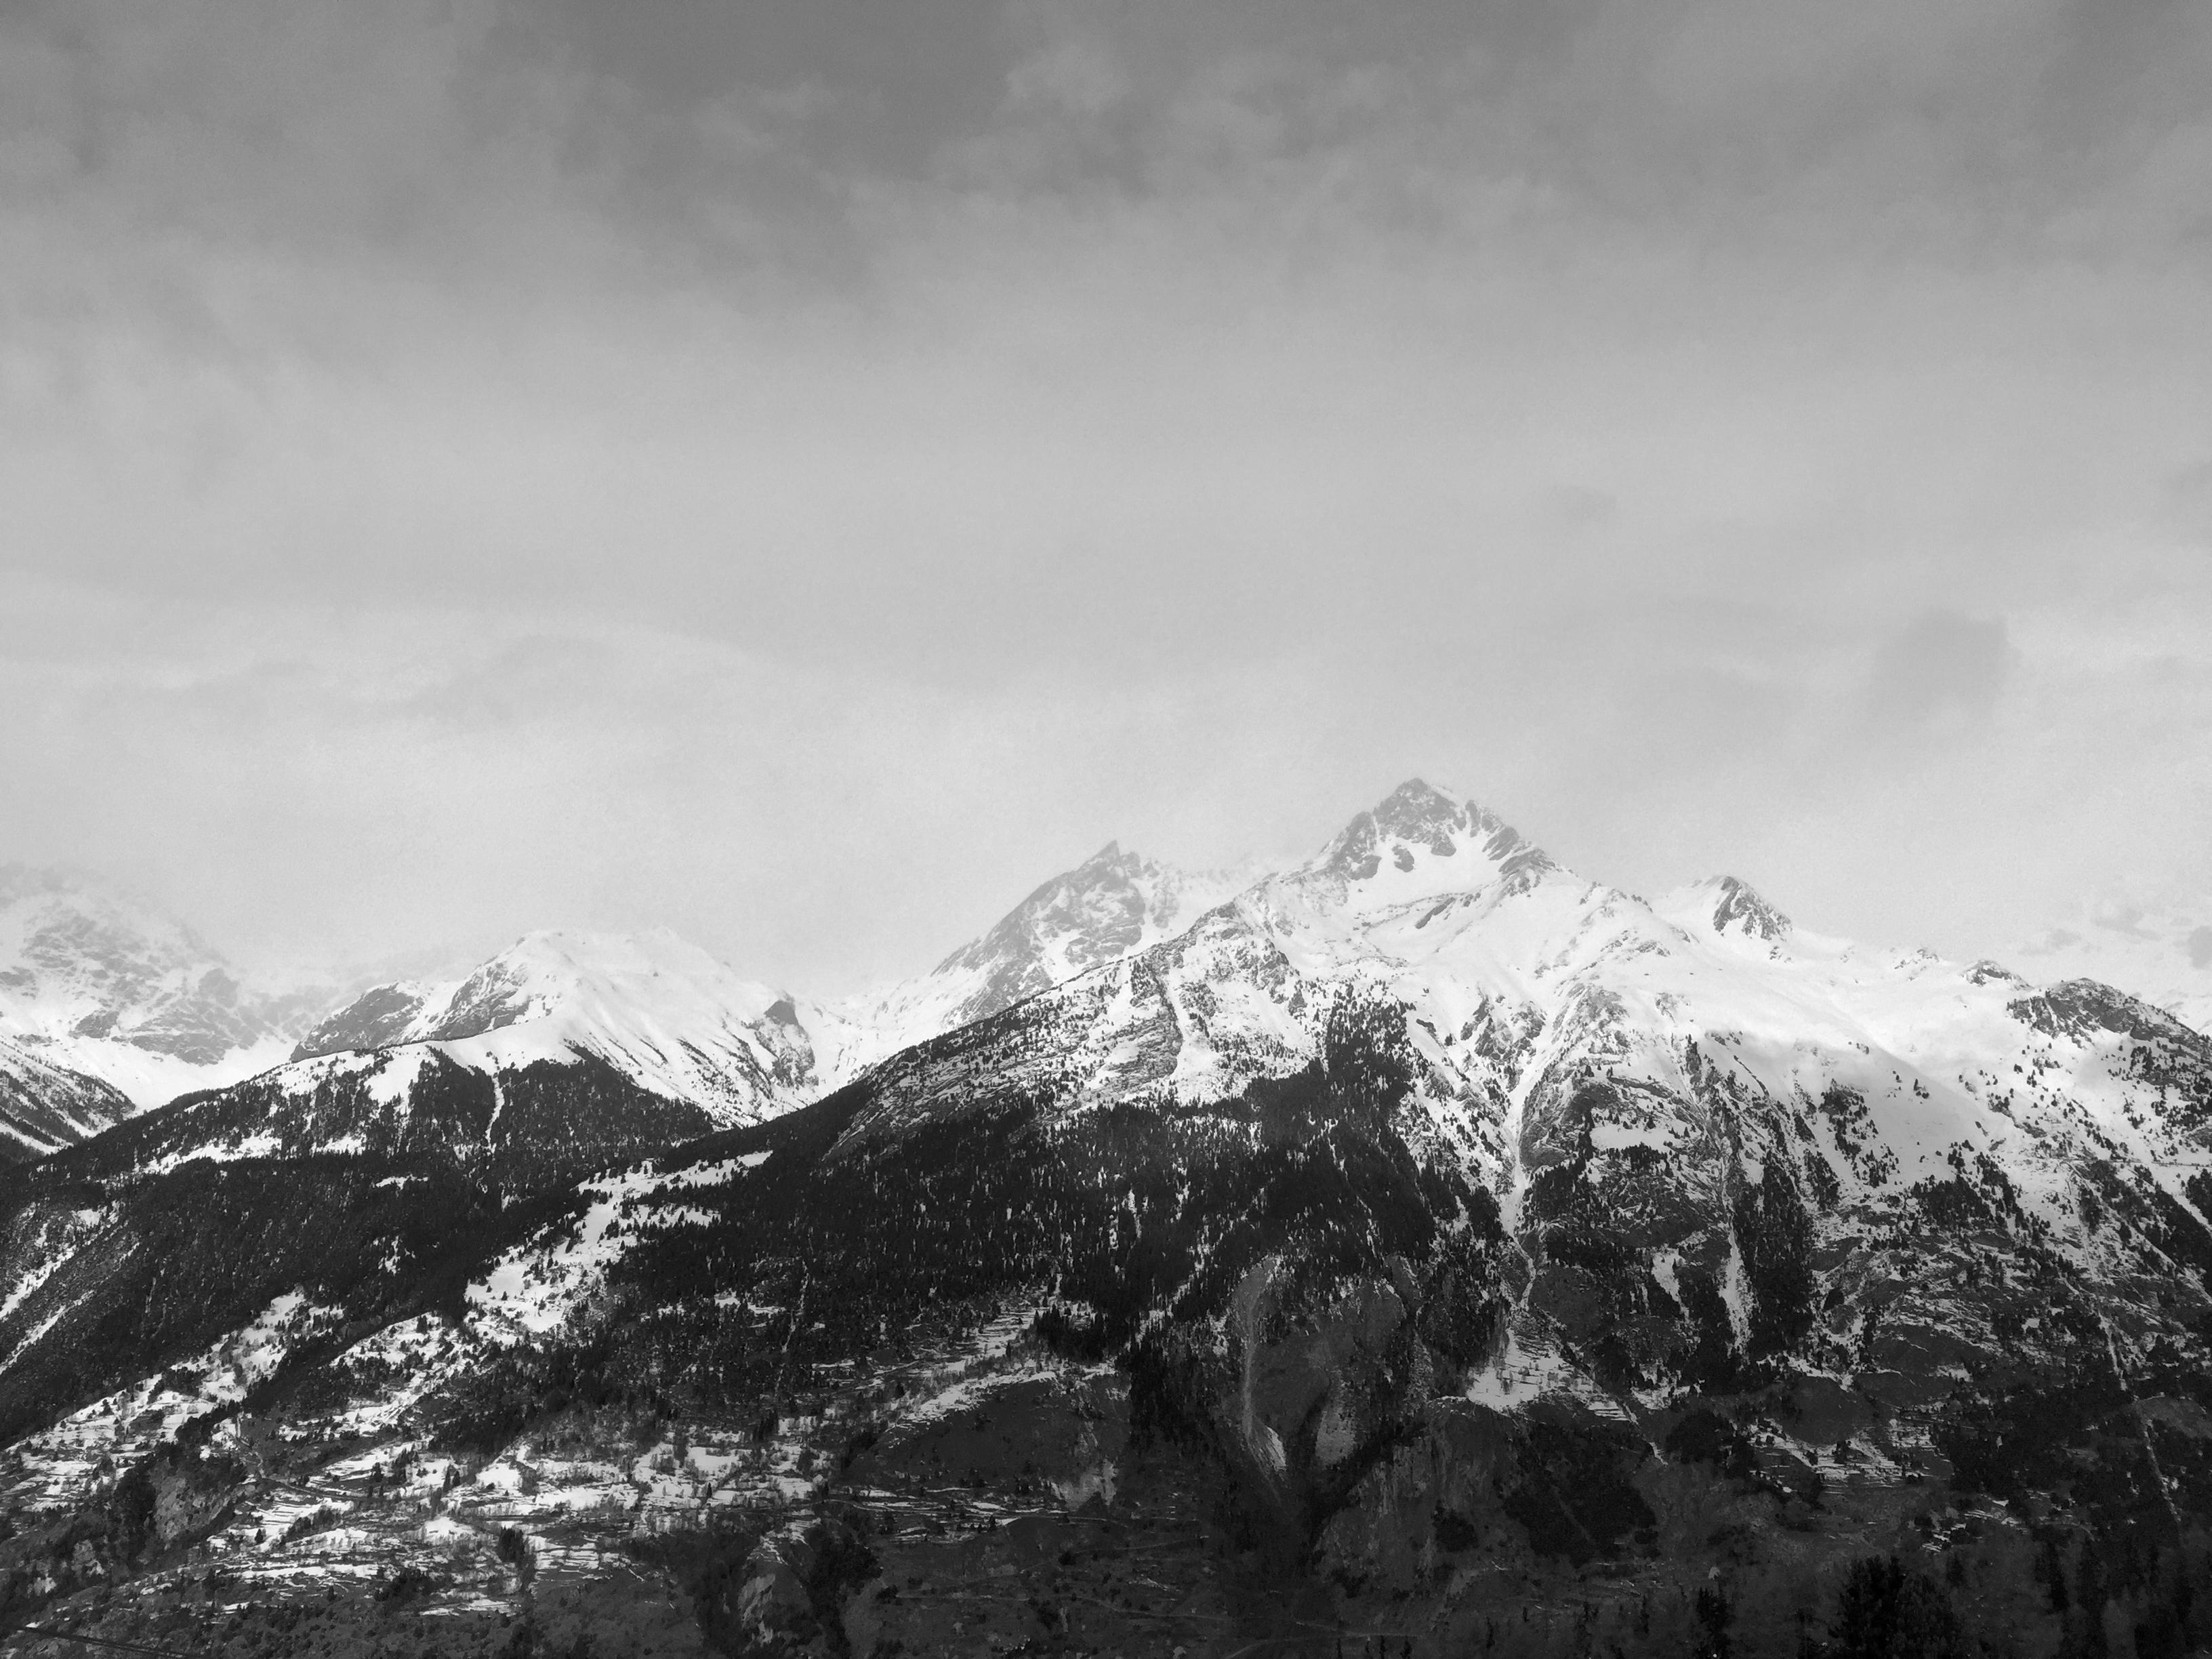
landscape, nature, mountain, snow, cold, cloud, black and white, photography, hill, mountain range, scenic, weather, monochrome, ridge, summit, outdoors, alps, plateau, landform, rocky mountain, monochrome photography, geographical feature, atmospheric phenomenon, mountainous landforms